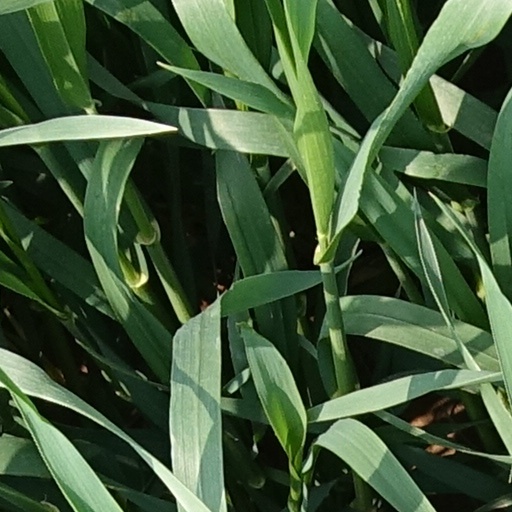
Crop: wheat